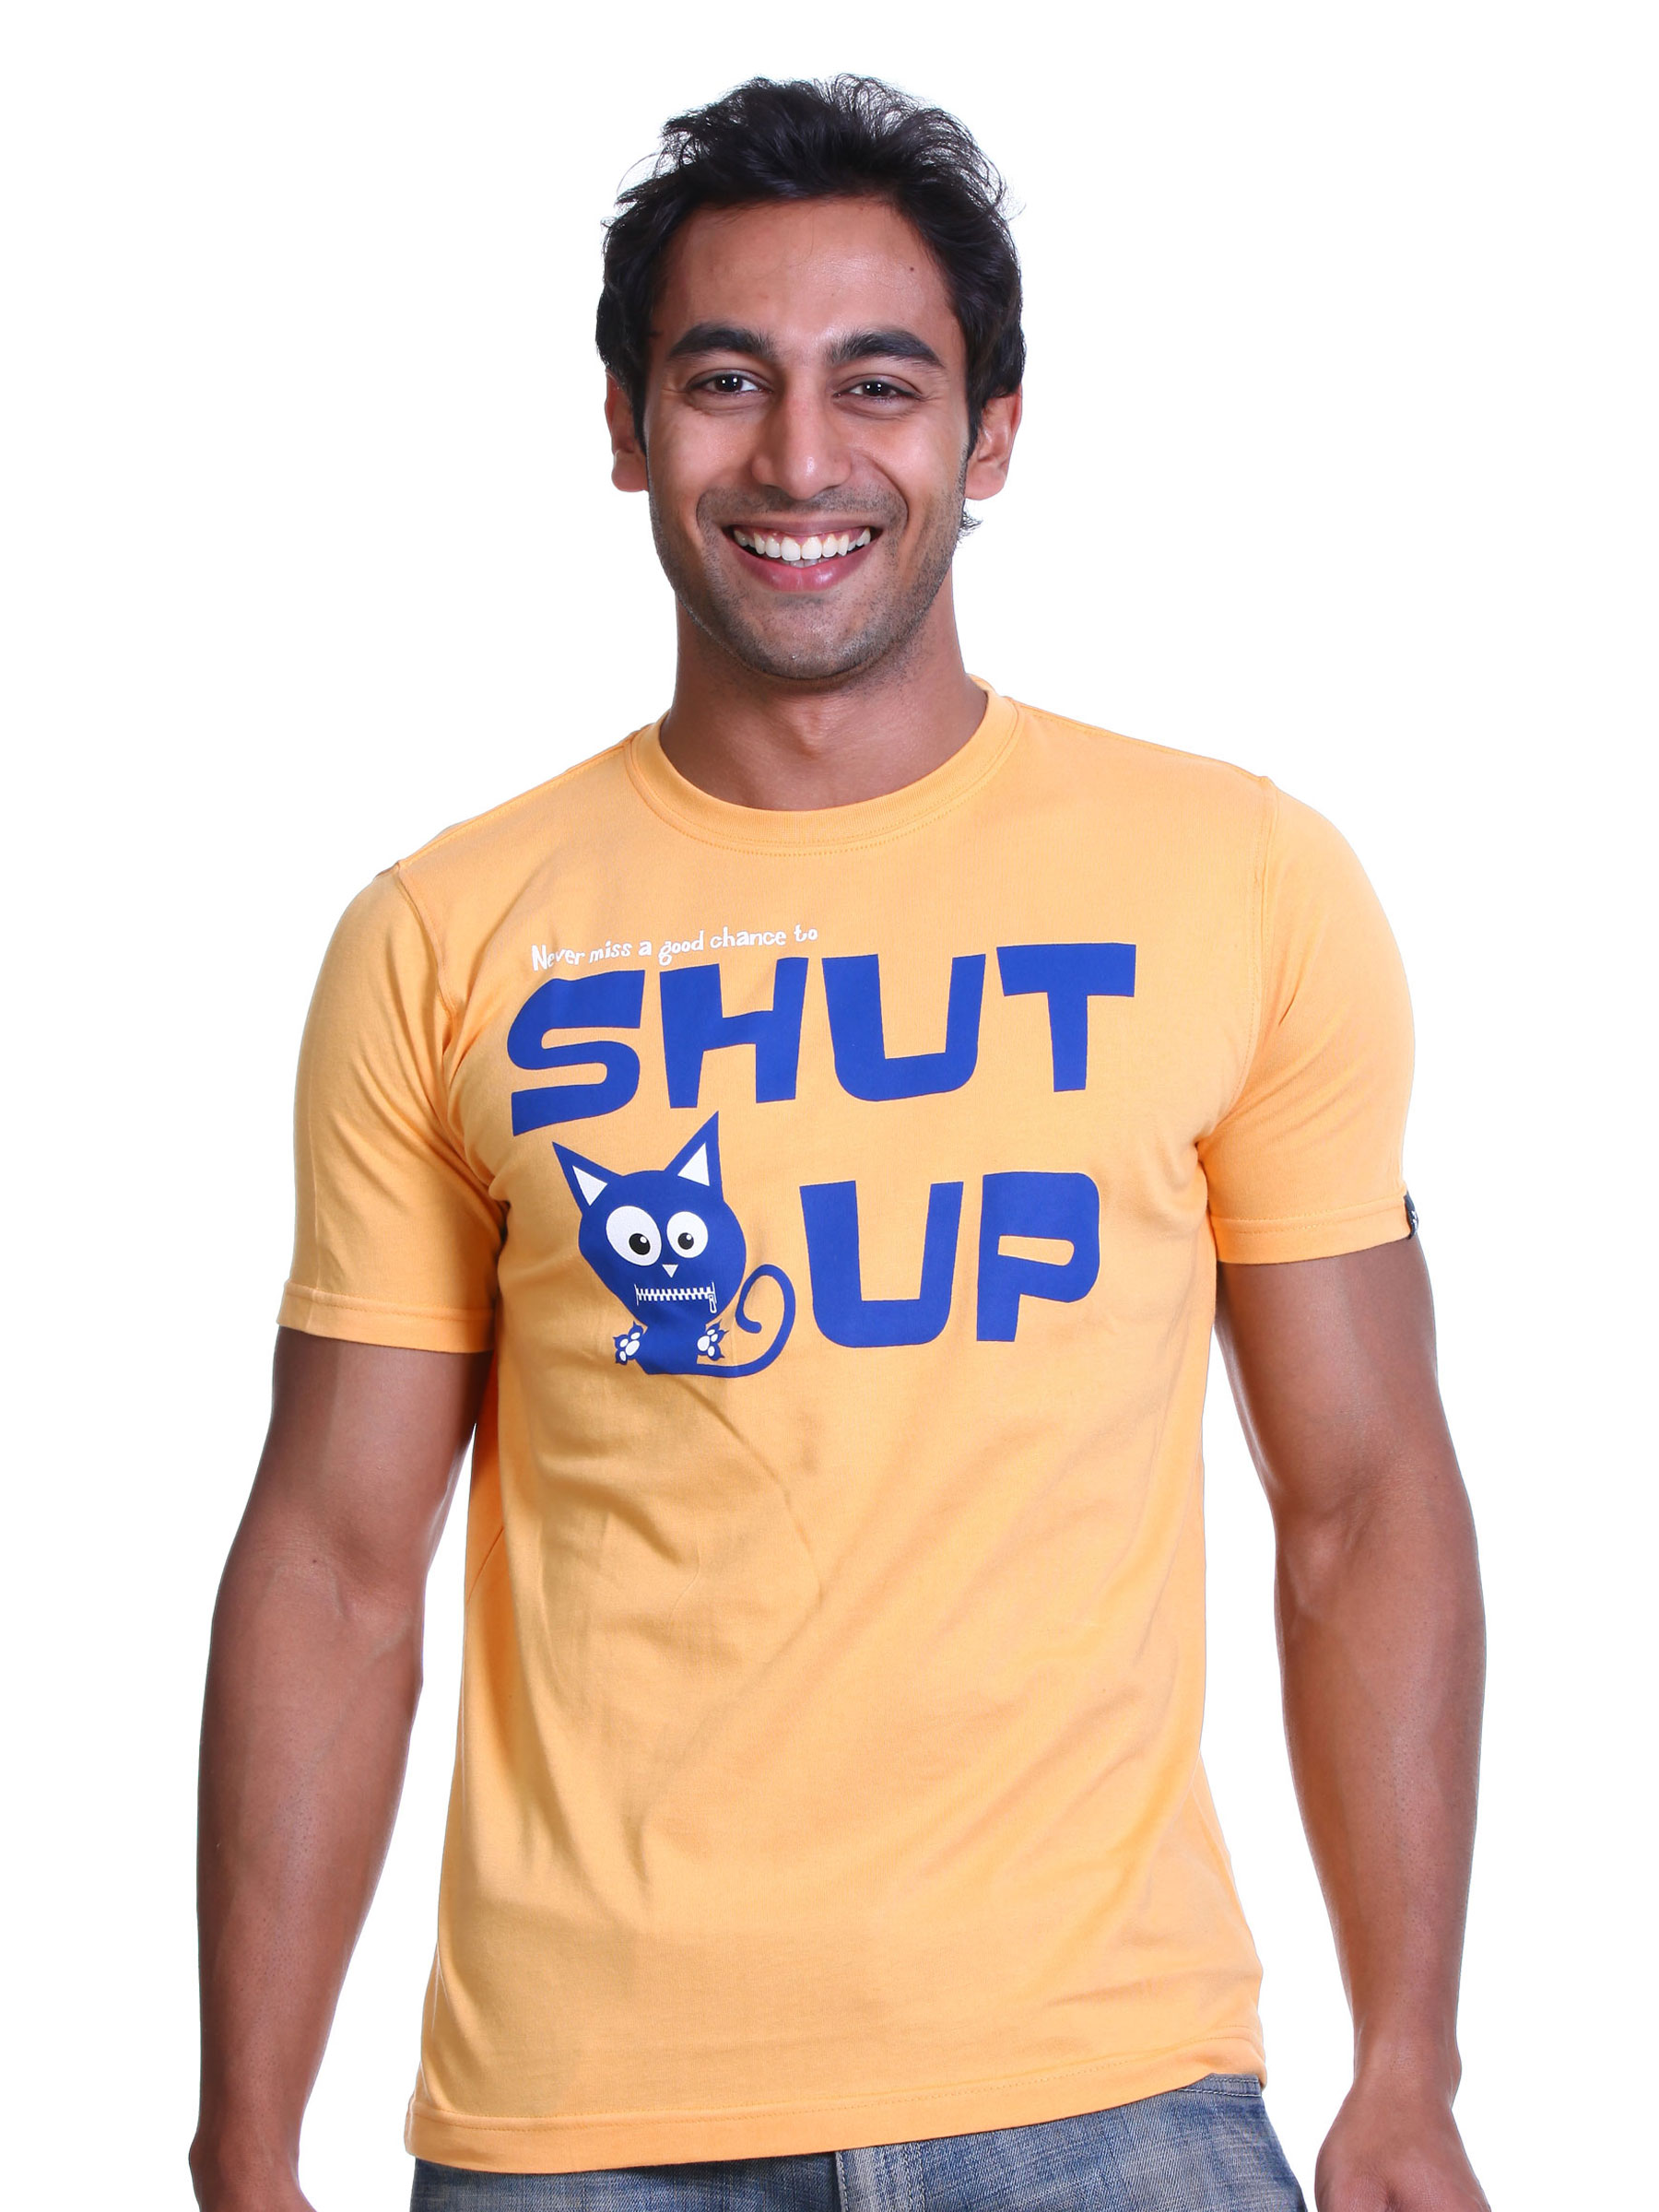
Probase Mens Shut Up Yellow Tee T-shirt
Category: Apparel / Topwear / Tshirts
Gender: Men
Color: Yellow
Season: Spring 2011
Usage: Casual